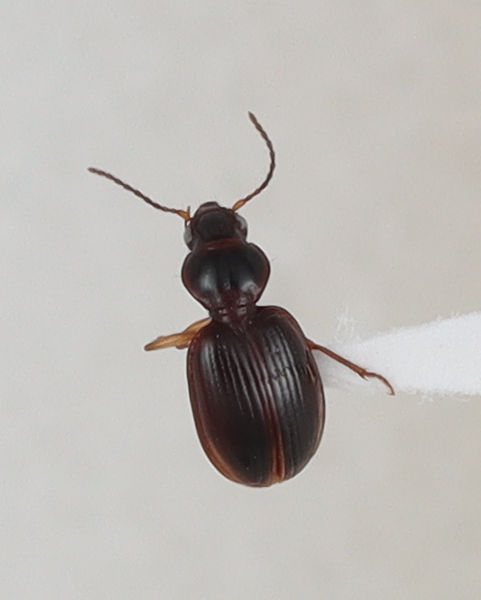
Scientific name: Mecyclothorax discedens
Plot: 4
Trap: W
Collected: 20200804